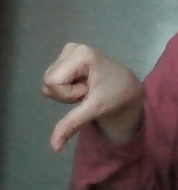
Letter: waw